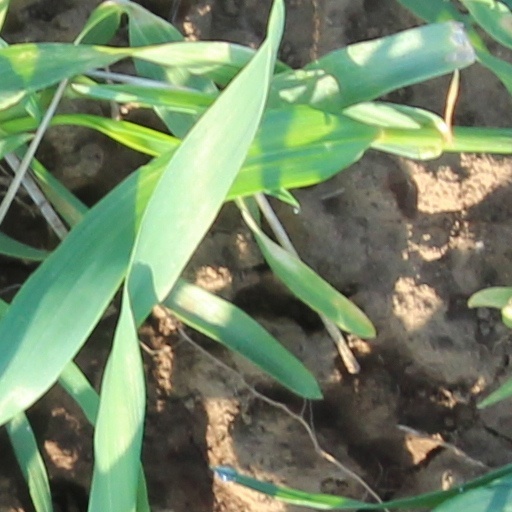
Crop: wheat